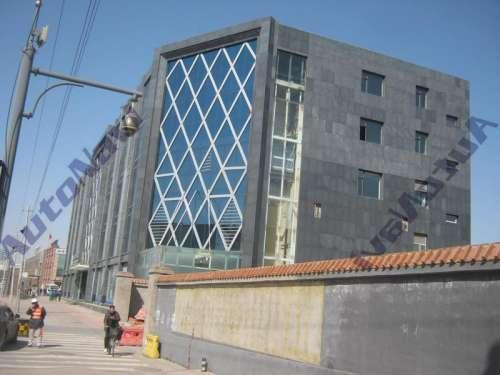
地标名称：以岭大厦
所在城市：北京市·东城区